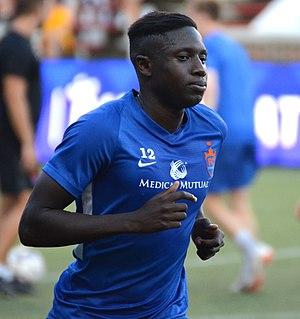
Pa Momodou Konate, né le 25 avril 1994 à Malmö, est un footballeur international guinéen. Il évolue à la SPAL au poste de défenseur.